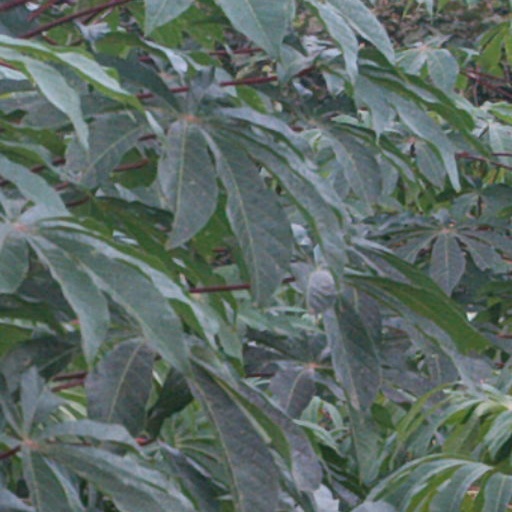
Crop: cassava